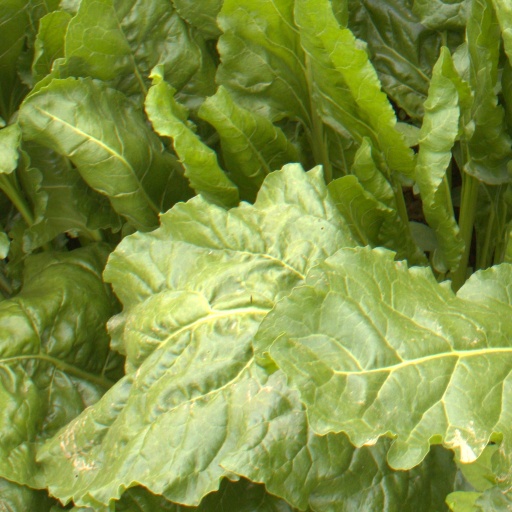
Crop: sugar beet